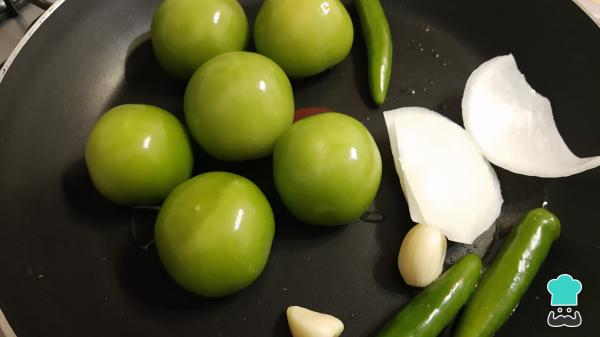
Para comenzar la receta de chilaquiles con verduras, primero prepara la salsa. Para ello, en una sartén o comal caliente pon a tatemar los tomates verdes, los chiles, el trozo de cebolla y los dientes de ajo. Proporcionala vuelta constantemente para que no se quemen de más y, si lo prefieres, puedes freírlos en aceite o con manteca de cerdo, esto es completamente opcional.